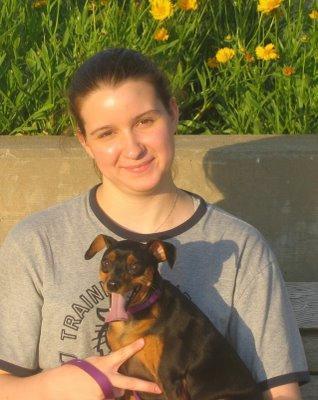
miniature_pinscher